Ernest Malinowski

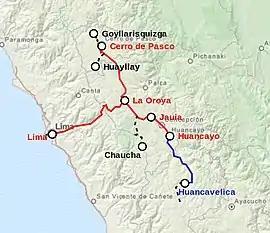
Ferrocarril Central Andino

Work began with the ceremonial laying of the foundation stone on January 1, 1870, in Lima. The execution works began on January 20 of that year. Initially, they ran smoothly, as the lines ran along the well-developed valley of the Rímac River. From 54 kilometers, in an area located at an altitude of 860 m above sea level. Chosica station, the construction entered a mountainous area. After four years of work in extremely difficult climatic and terrain conditions, the railway was traversing the slopes of the mountains, building rock shelves, carving 63 tunnels with a total length of over 6,000 m and building a number of bridges. Among them, one of the largest at that time in the world, 77 m and 175 m long (the so-called Verrugas viaduct) was built. There are big discrepancies in the number of bridges erected. Biographical studies mention the number of 30 bridges built by Malinowski. Watt Stewart, the biographer of Henry Meiggs, gave the number of 61 objects with a total length of 1832 m. Ernest Malinowski in his own cost estimate envisaged 45 bridges, including 3 large ones. The 1918 official description of the railroad lists 23 bridges over 50 feet in length. Over 10 thousand people worked on the construction site. workers. Among them were Chileans, Indigenous Peruvians from the Andes, Chinese kulis, immigrants from Italy and even people of African descent. Malinowski made sure that they had decent working conditions and that they were paid according to the contract. The railway line rose to a height of almost 5,000 m above sea level, becoming a phenomenon of the then technology, including thanks to the use of 10 "zigzags" (reversals) sections, on which the train direction changes. All major technical magazines in the world wrote about this railway, and especially about the bridges and tunnels on its route, and Ernest Malinowski gained the fame of an outstanding engineer. Ernest Malinowski personally supervised the works, imported materials and rolling stock, kept the accounts on an ongoing basis and corresponded with suppliers, including foreign ones. "He was literally everywhere. On ropes, he ordered himself to be lowered to the bottom of the abyss to test the strength of the soil in the places where the bridge pillars were to be found; how a climber climbed the inaccessible slopes of the mountains to solve detailed technical problems on the spot and direct the robots. He spent the night in a tent in the top parts of the mountains, where the temperature in the morning drops to -14 °C, and the morning heat reaches 26 °C. Together with the workers, he endured snowstorms and scorching sun rays."